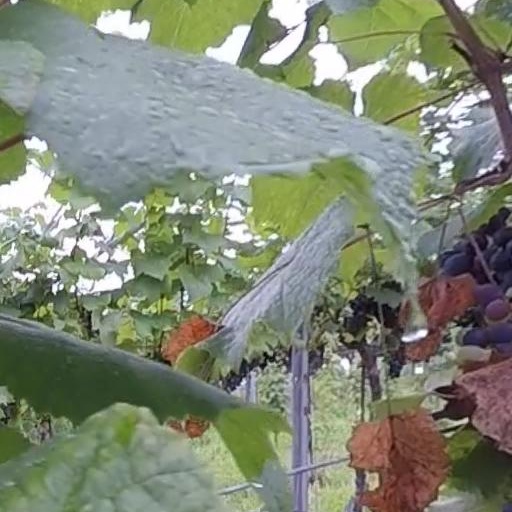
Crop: grape